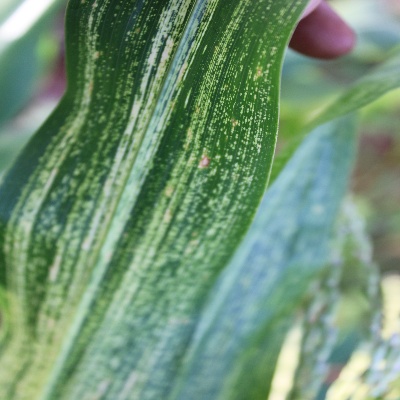
Crop: Maize
Condition: streak virus